U.S. Route 12 in Indiana

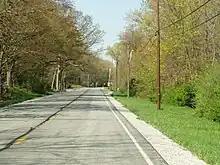
US 12 (Dunes Highway), westbound in the Dune Park section

After I-65, the road has a trumpet interchange with I-90. In the far eastern portion of Gary, US 12 and US 20 split for the final time, although US 20 closely parallels US 12 for the next , sometimes coming within . US 20 follows a slightly more southerly route to Michigan City (via Portage and Porter), while US 12 passes through Indiana Dunes National Park and retains the name "Dunes Highway". After splitting from US 20, US 12 becomes a mostly rural two-lane highway, passing through the woodland.